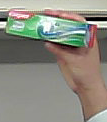
Product: colgate_toothpaste